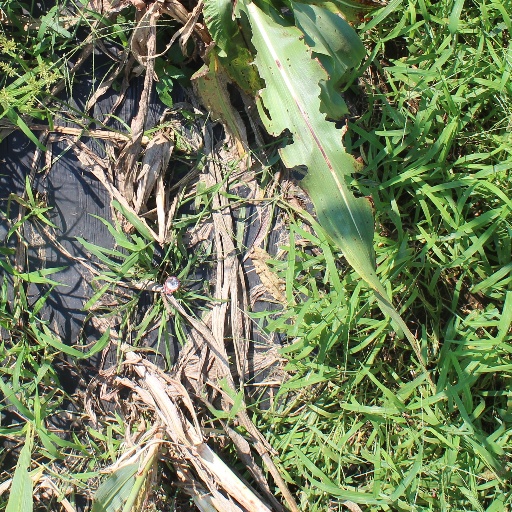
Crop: sorghum